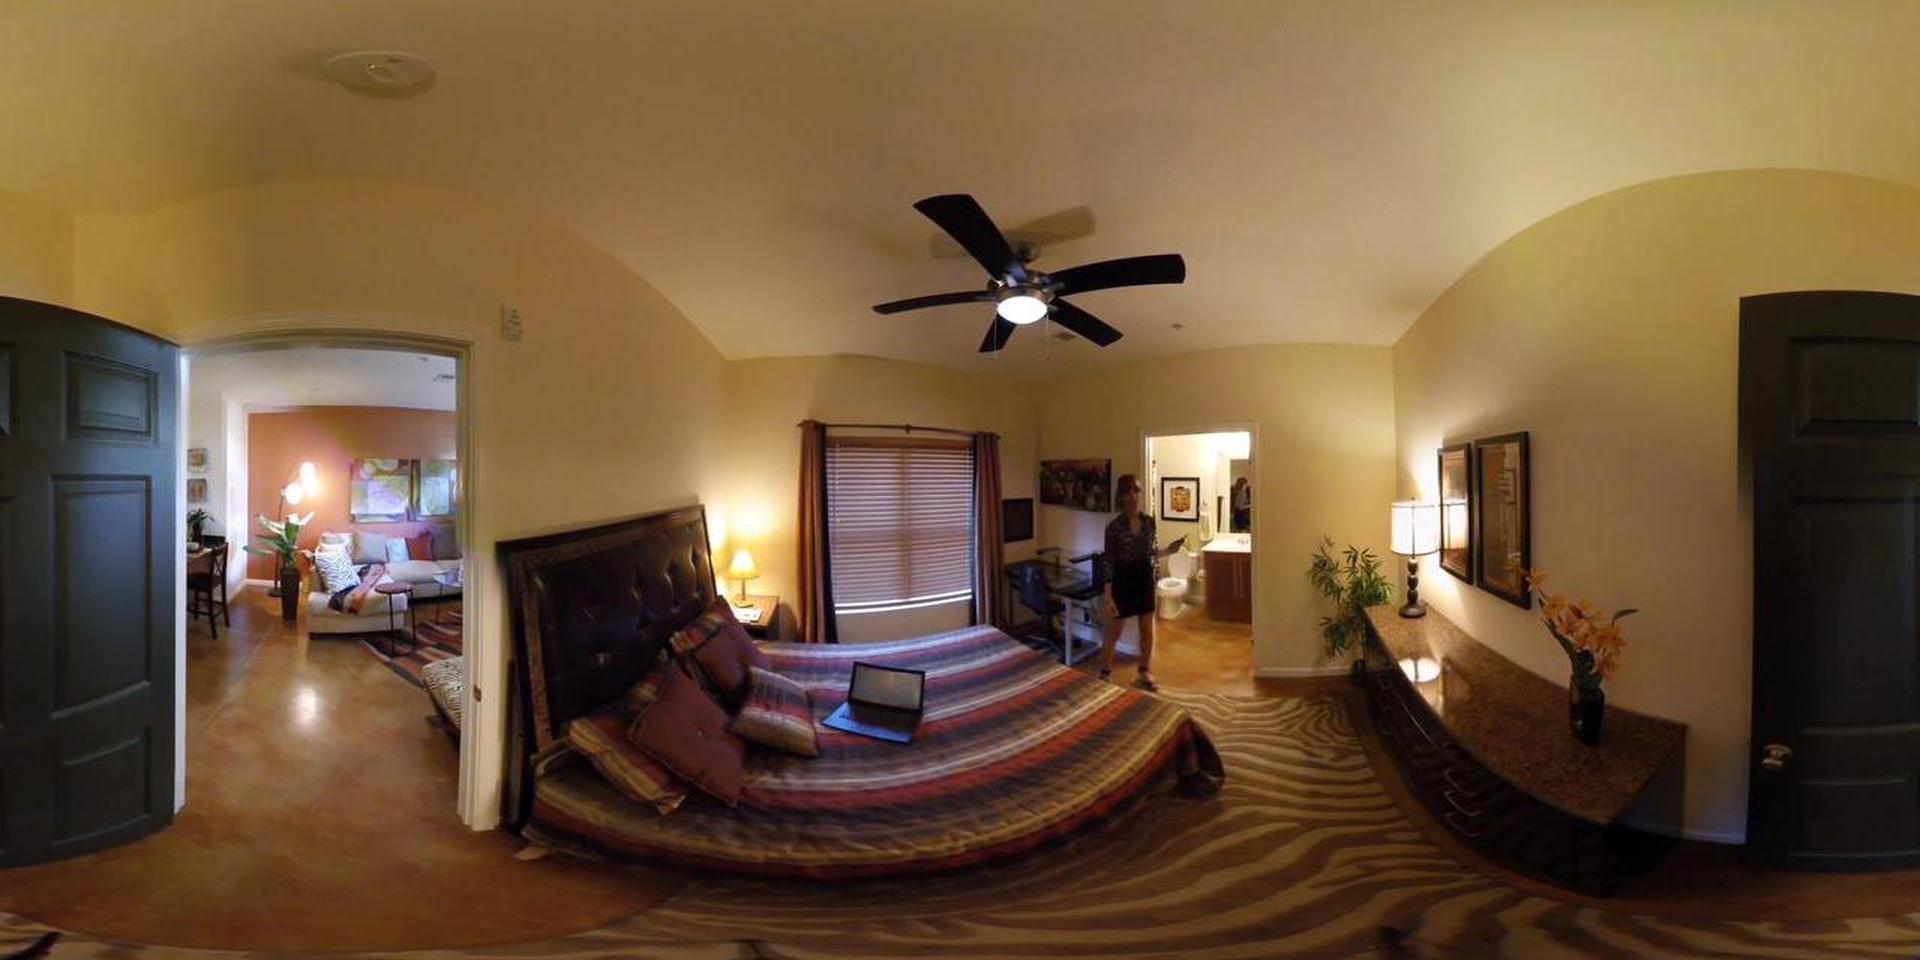
Referred object: the open laptop on the bed

Referred object: the lamp on the dresser opposite the bed